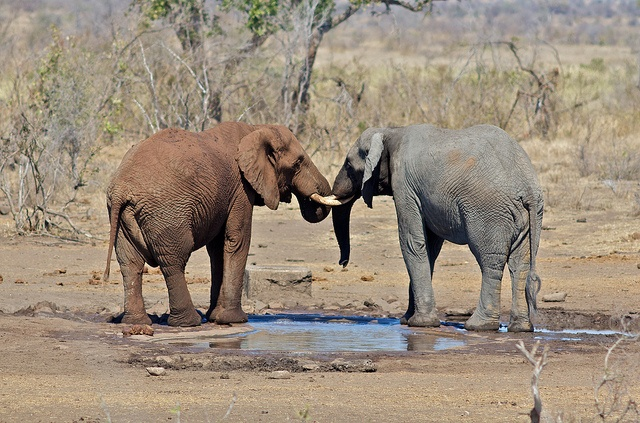
A couple of elephants standing on a puddle of mud.
two elephants touching trunks by some water
Two elephants nose to nose over a puddle of water
Two elephants appear to be kissing in the desert.
Two elephants greeting each other at the watering hole.